Henderson Field (Guadalcanal)

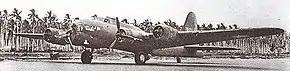
Boeing B-17E of 11th Bomb Group, 42d Bomb Squadron (Eager Beavers) at Henderson Field in 1943

Surprised by the Allied attack, the Japanese made several attempts between August and November 1942 to retake Henderson Field. Three major land battles, seven large naval battles (five nighttime surface actions and two carrier battles), occasional heavy bombardment by naval forces including "Kongo"-class battleships, and continual, almost daily aerial battles culminated in the decisive Naval Battle of Guadalcanal in early November 1942, during which the last Japanese attempt to bombard Henderson Field from the sea and to land enough troops to retake it was defeated.